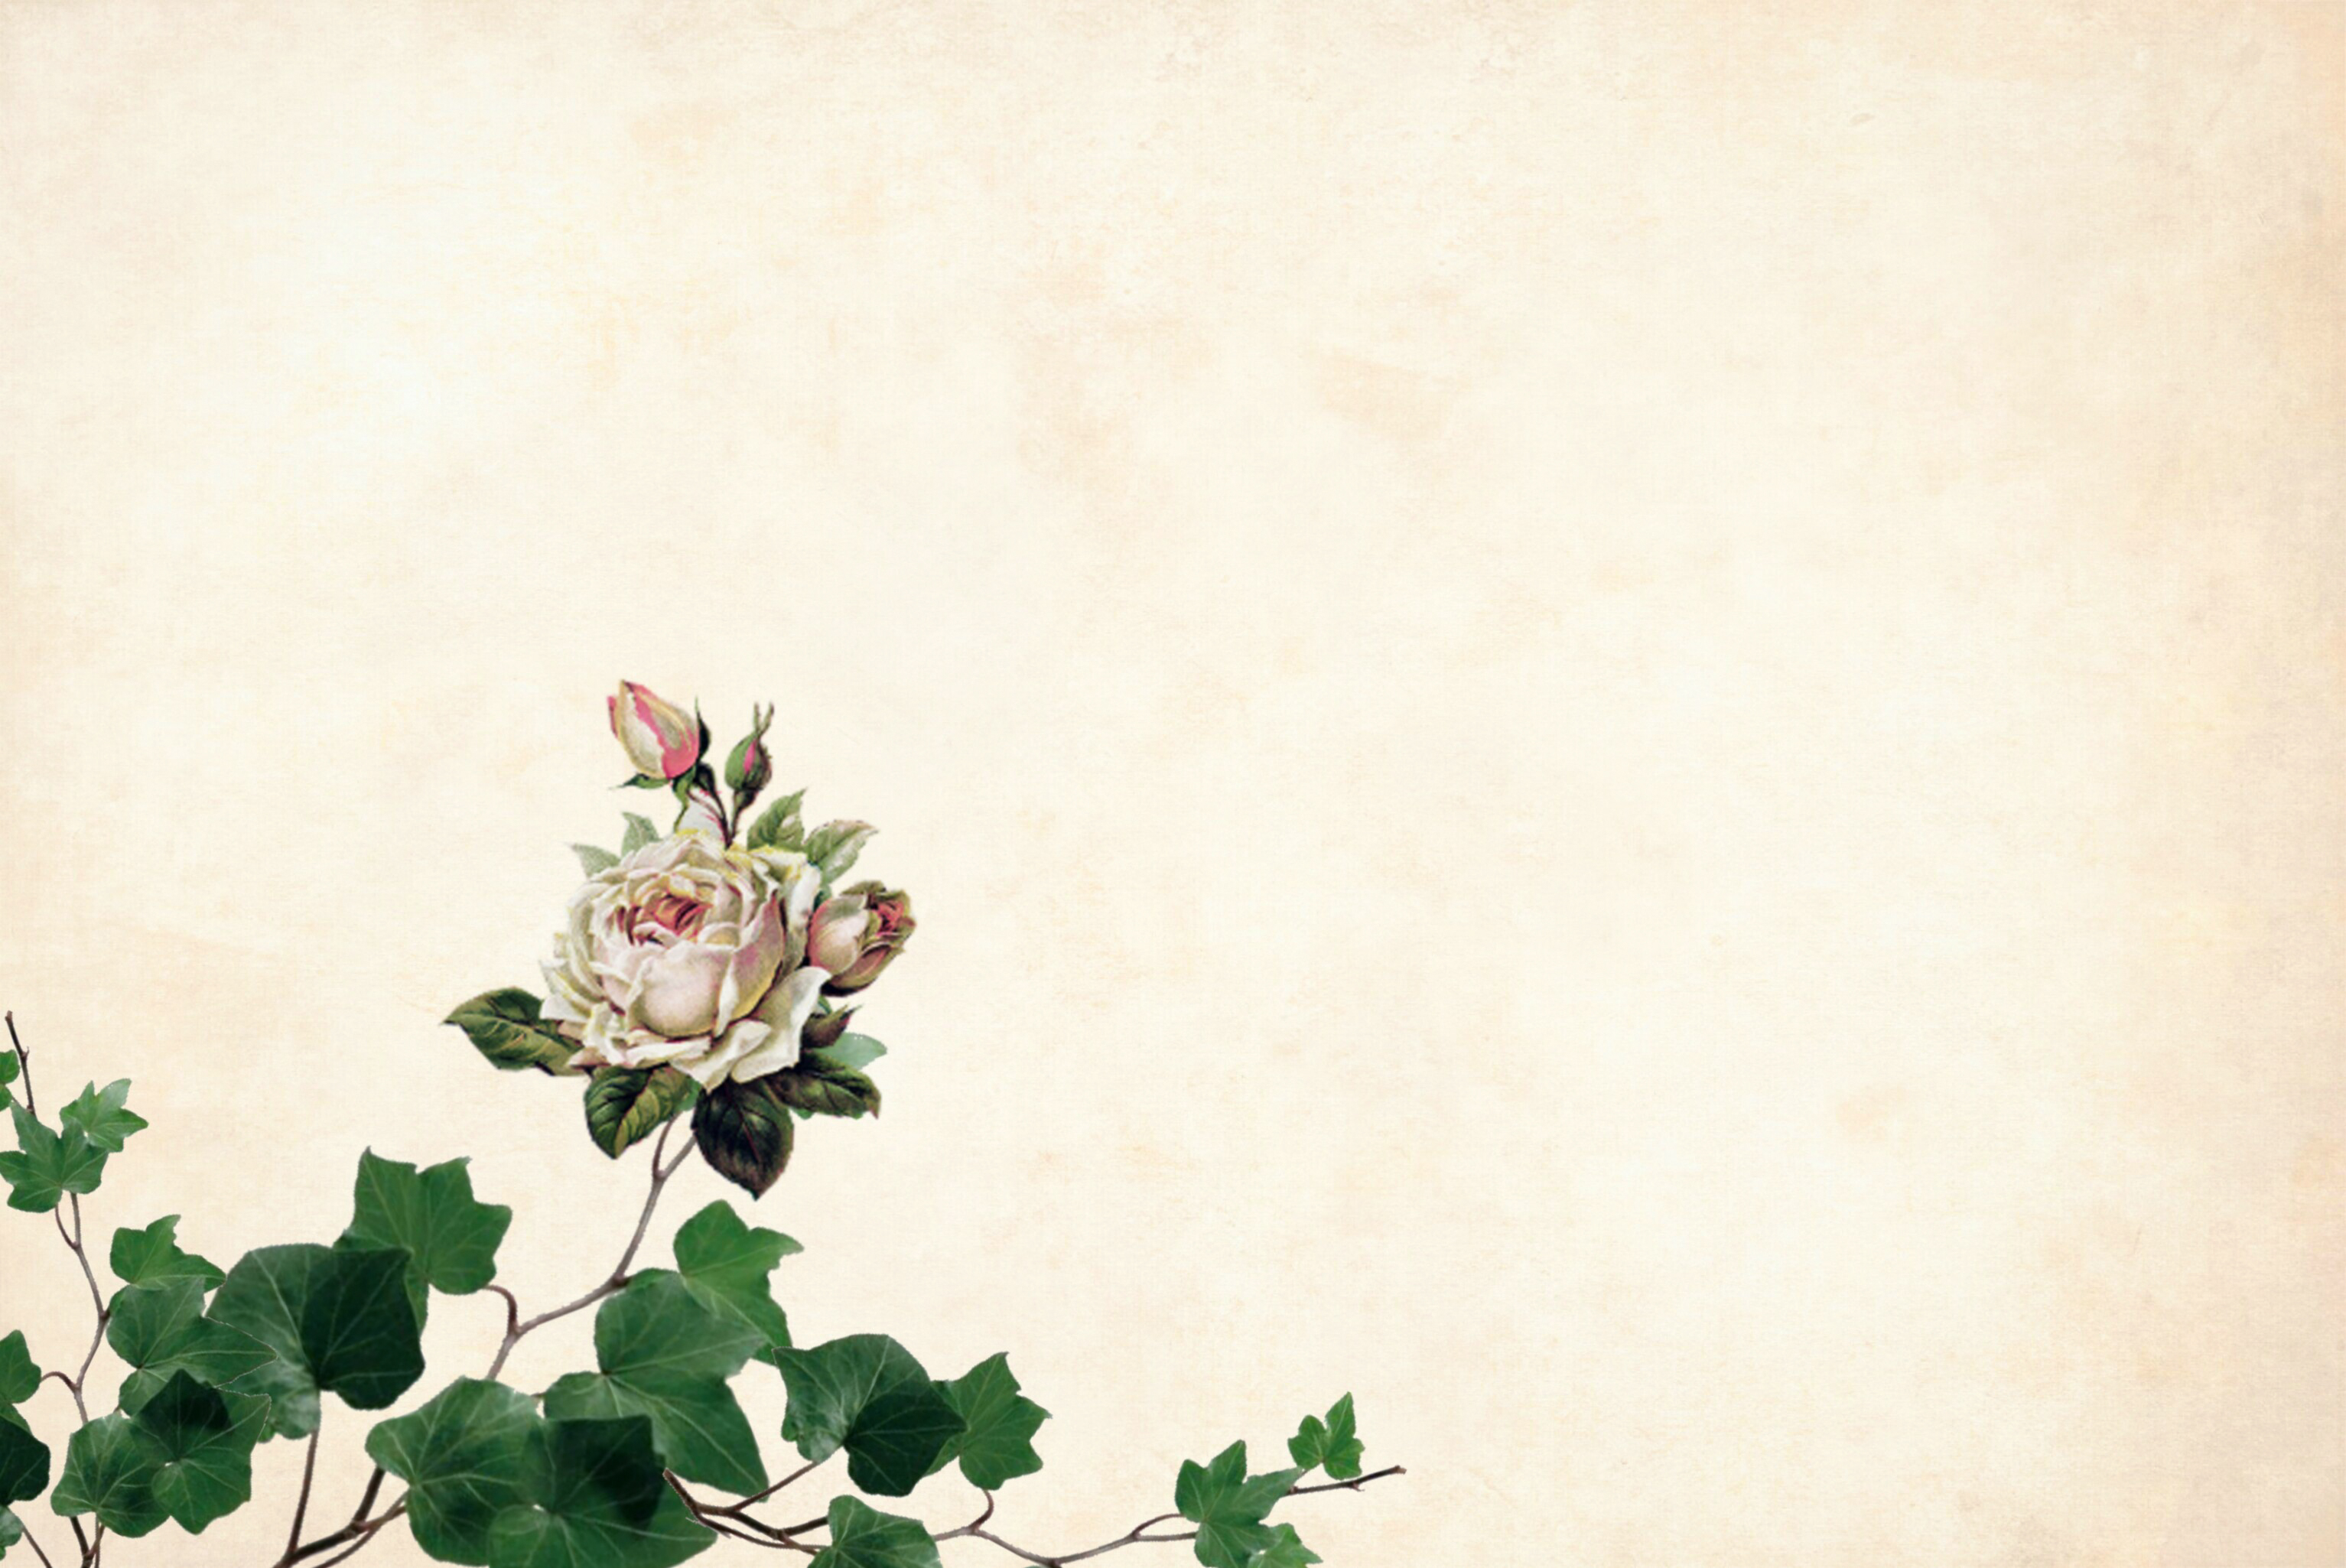
flower, floral, background, border, garden frame, vintage, card, art, wedding, design, hand made, fashion, sketch, celebration, bouquet, decorative, greeting, invitation, nature, painting, petal, plant, botany, floral design, illustration